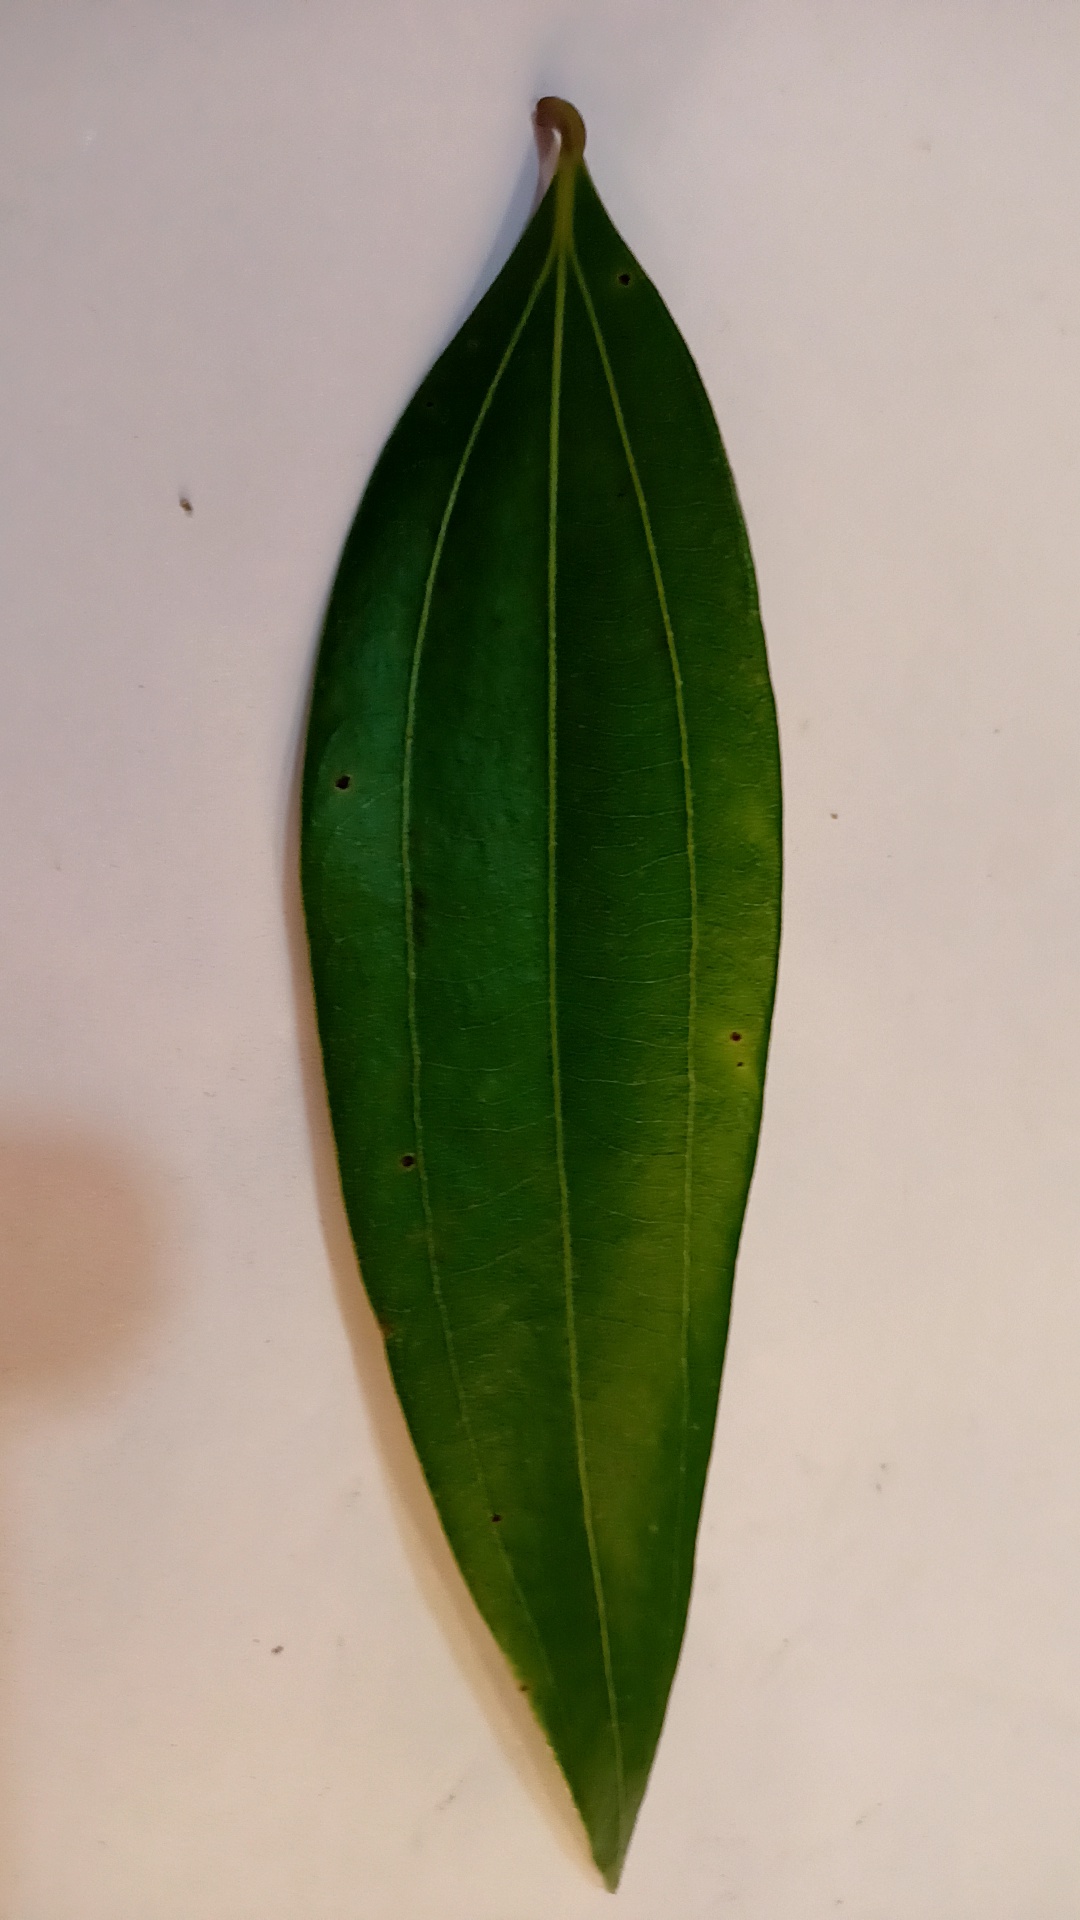
Label: Disease